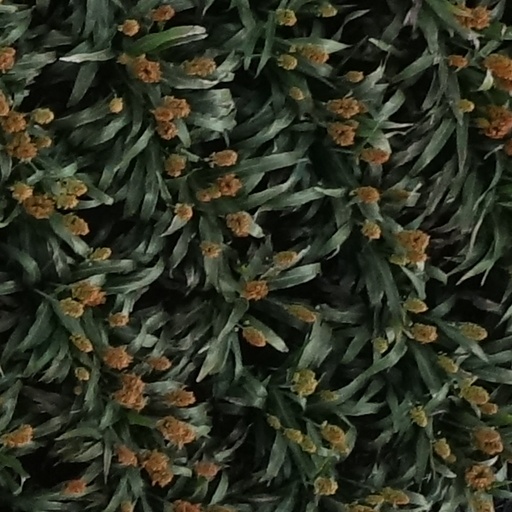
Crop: sorghum